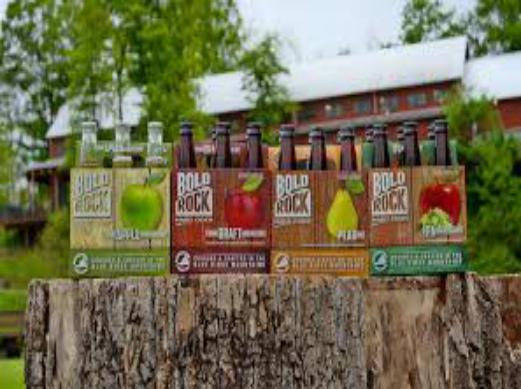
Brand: Bold Rock Hard Cider
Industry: Food